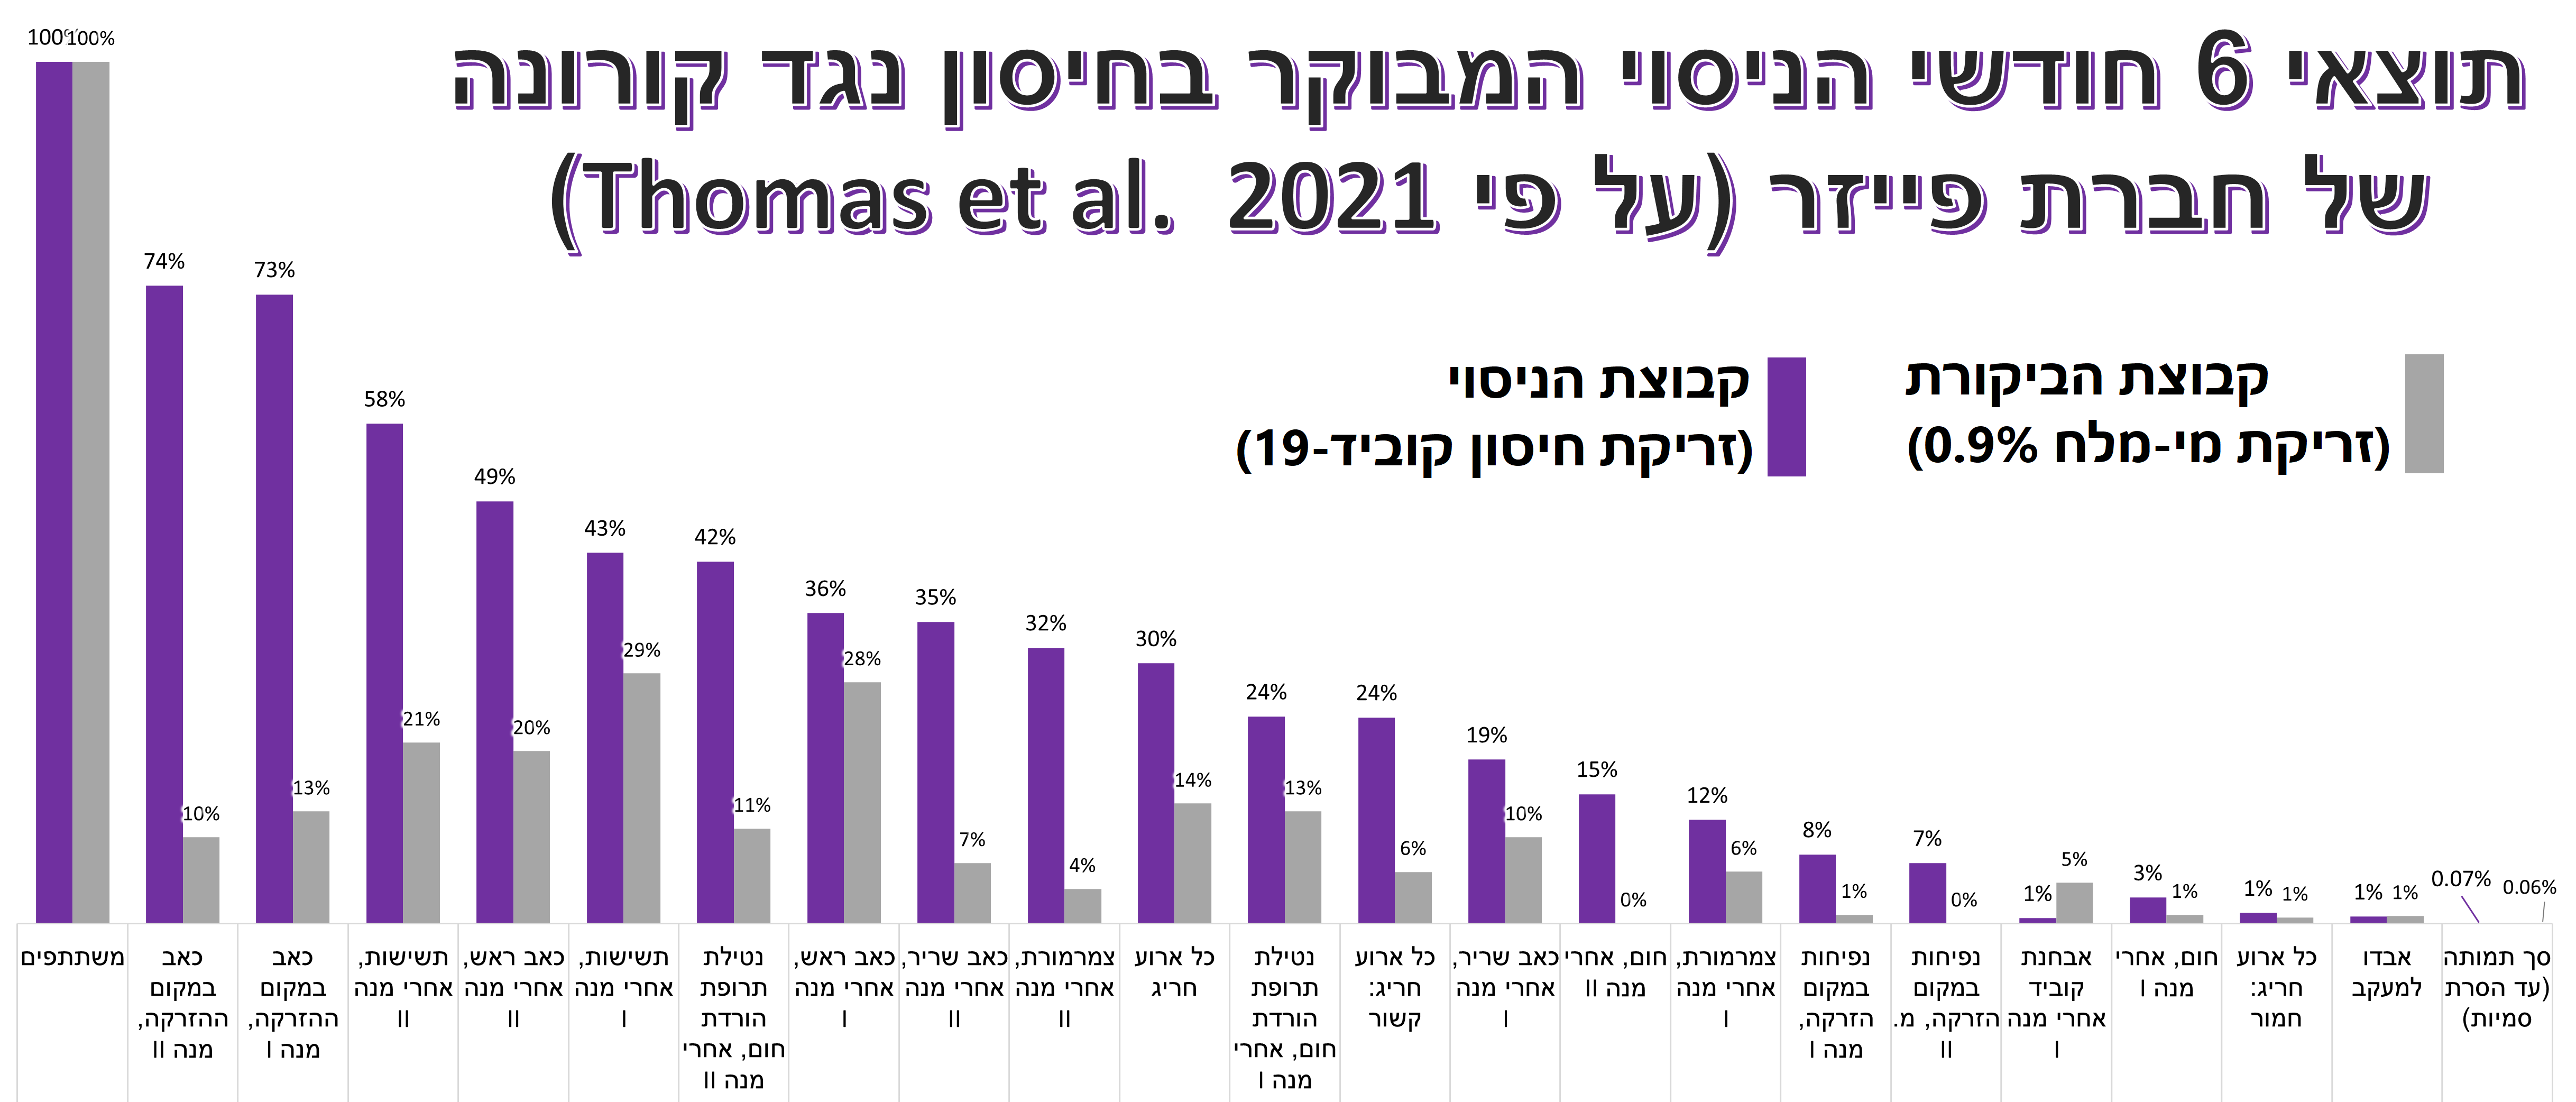
תוצאים עיקריים של הניסוי המבוקר בהקצאה אקראית של חיסון לקורונה של חברת פייזר מול פלסבו (זריקת תמיסת מלח 0.9%) - מעקב 6 חודשים. לפי Thomas SJ, Moreira ED Jr, Kitchin N, et al. Safety and efficacy of the BNT162b2 [ID]
Specialty: pharma-process